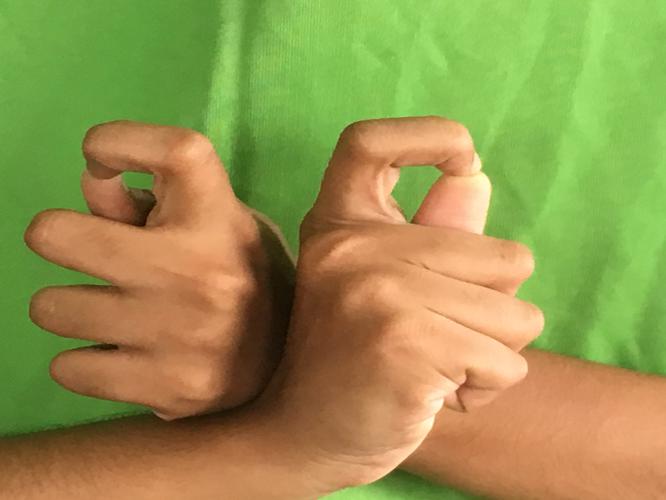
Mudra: Berunda
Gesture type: double_hand